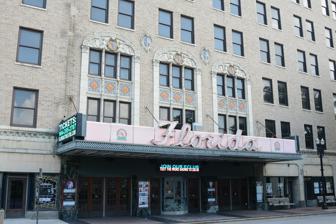
Building: Florida Theatre
Country: United States of America
Year built: 1927
Historic theater in Jacksonville, Florida, US 30°19′35″N 81°39′20″W / 30.32628°N 81.65563°W / 30.32628; -81.65563 Florida Theatre Exterior view of the venue's marquee (2016) Address 128 E Forsyth St Jacksonville , FL 32202-3366 Location Downtown Jacksonville Capacity 1,900 Construction Opened April 8, 1927 Reopened 1983 Architect R. E. Hall & Co. Roy A. Benjamin Website Venue Website U.S. National Register of Historic Places Architectural style Mediterranean Revival NRHP reference No. 82001034 Added to NRHP November 4, 1982 The Florida Theatre is a historic American movie theater located in Jacksonville, Florida . Opened in April 1927, it was added to the U.S. National Register of Historic Places on November 4, 1982. On April 18, 2012, the AIA 's Florida Chapter placed the building  on its list of Florida Architecture: 100 Years. 100 Places . The theatre is one of only five remaining high-style movie palaces built in Florida during the Mediterranean Revival architectural boom of the 1920s (the other four being the Olympia Theater (Miami) , the Saenger Theatre in Pensacola, the Polk Theatre in Lakeland, and the Tampa Theatre in Tampa). History Golden Age of Hollywood: 1926—1960 Florida Theatre in 1927. The Florida Theatre began construction in summer of 1926 by Southern Enterprises, Inc. with R. E. Hall & Co. and Roy A. Benjamin as the architects. The theatre was established as a seven-story concrete fireproof building with a roof garden and with an emphasis on showing movies and live performances. R. E. Hall and Roy A. Benjamin designed the Florida Theatre in the Mediterranean Revival architecture style. The site of the Florida Theatre was previously occupied by a police station and jail but was demolished. Construction of the theatre took only one year and was opened to the public on April 8, 1927. At the time of the opening the Florida Theatre was the largest theatre in Florida. The opening night had several programs featuring fanfare of the American Legion Bugle Corps, a live stage show, and the film Let It Rain . The Florida Theatre was open from 11:00 AM to 11:00 PM showing a variety of films, news reels, or a stage presentation. In 1938 the roof garden was closed and replaced with offices to be rented out. On August 10–11, 1956 Elvis Presley played two shows at the Florida Theatre to the dislikes of Jacksonville's city leadership. A committee was formed and Judge Marion Gooding prepared arrest warrants due to Presley's bodily movements and influence on the local youth. Gooding and Elvis had a private meeting where Gooding threatened to execute the warrants if Elvis disobeyed his orders. Elvis performed the show with no action from the police or Gooding. Decline and renovations: 1960—present Inside the theatre in 2022 By the 1970s, the Florida Theatre was in decline and on May 8, 1980 it was forced to close. The historical significance of the Florida Theatre and its architecture led to a $500,000 grant from the State of Florida and a $350,000 grant from the City of Jacksonville HUD Community Development Block Grant with an additional $150,000 from fundraising. On October 31, 1981 the Florida Theatre was purchased by the Arts Assembly of Jacksonville for $1 million. The Arts Assembly immediately began restoring the dilapidated building with $5 million. The Florida Theatre was also at the time placed on the National Register of Historic Places on December 28, 1982. One year later on August 26, 1983, the newly renovated Florida Theatre was reopened to the public. On October 1, 1987 the Florida Theatre separated from the Arts Assembly as an independent entity governed by its own board of directors. The Florida Theatre today is the permanent home of the Florida Ballet, Theatreworks, and the annual Community Nutcracker. References